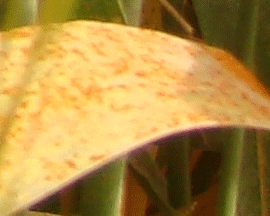
Label: Wheat___Brown_Rust